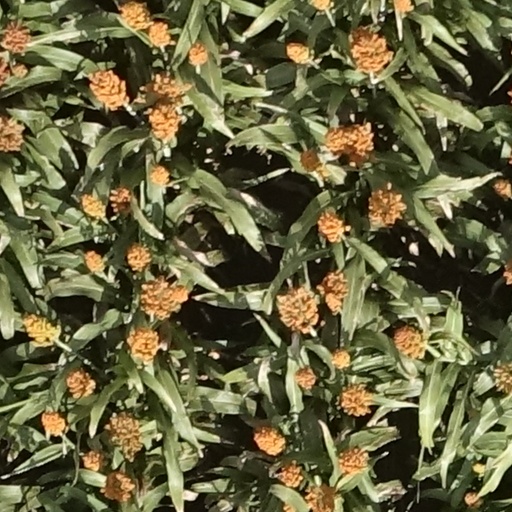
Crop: sorghum